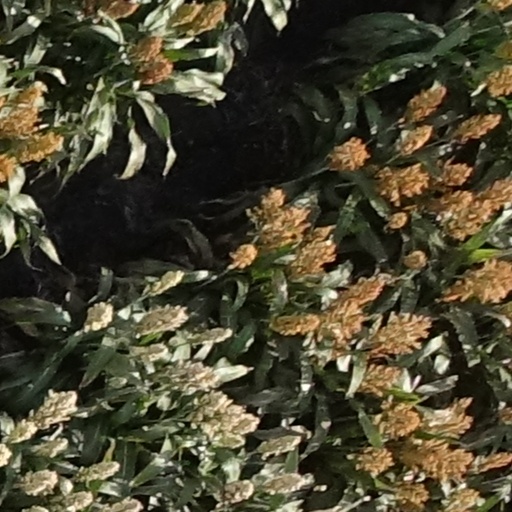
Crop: sorghum